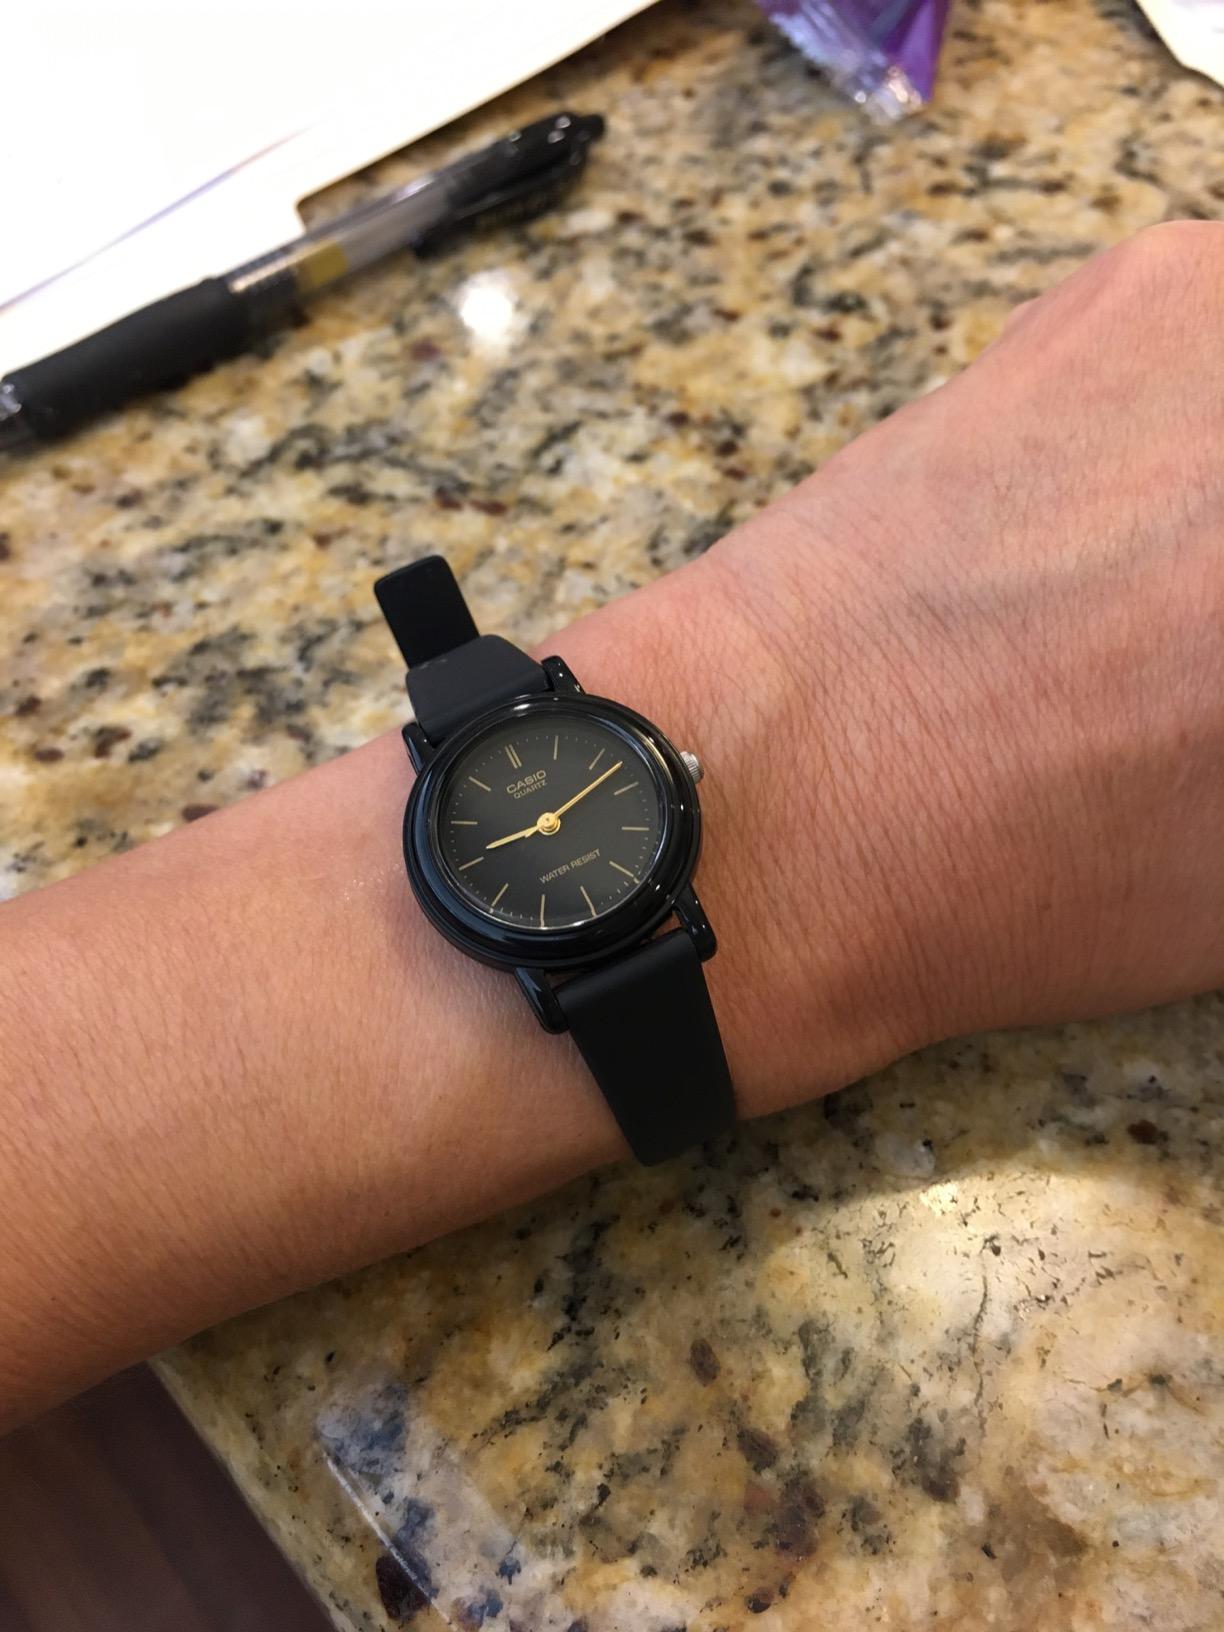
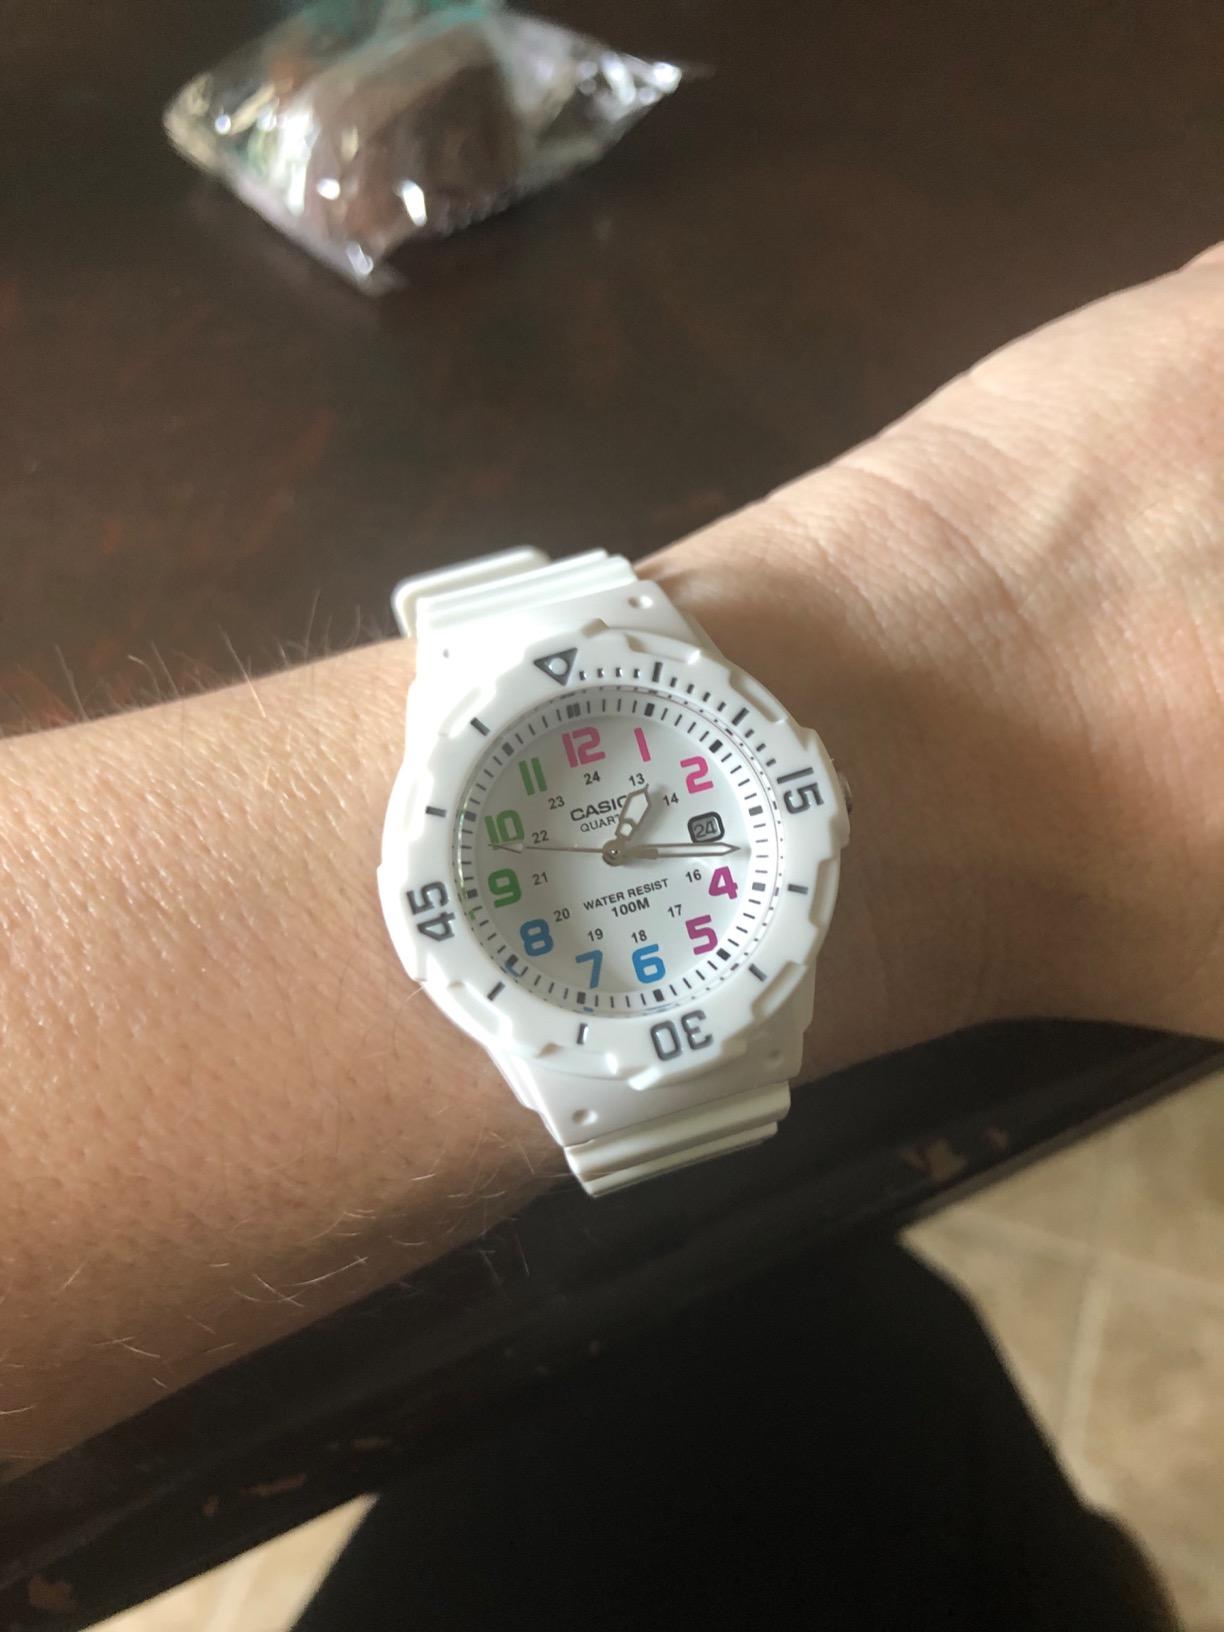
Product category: accessories_watch
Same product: no